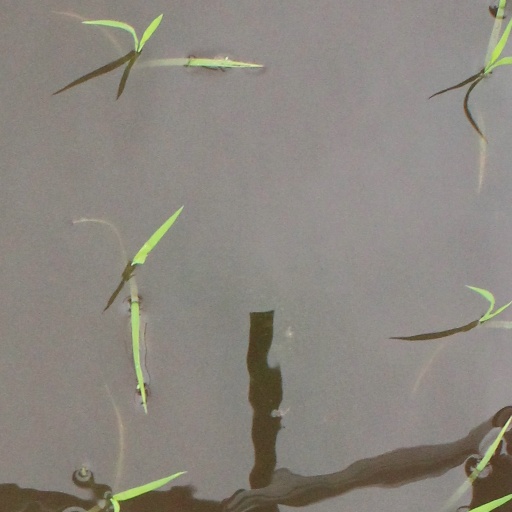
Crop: rice